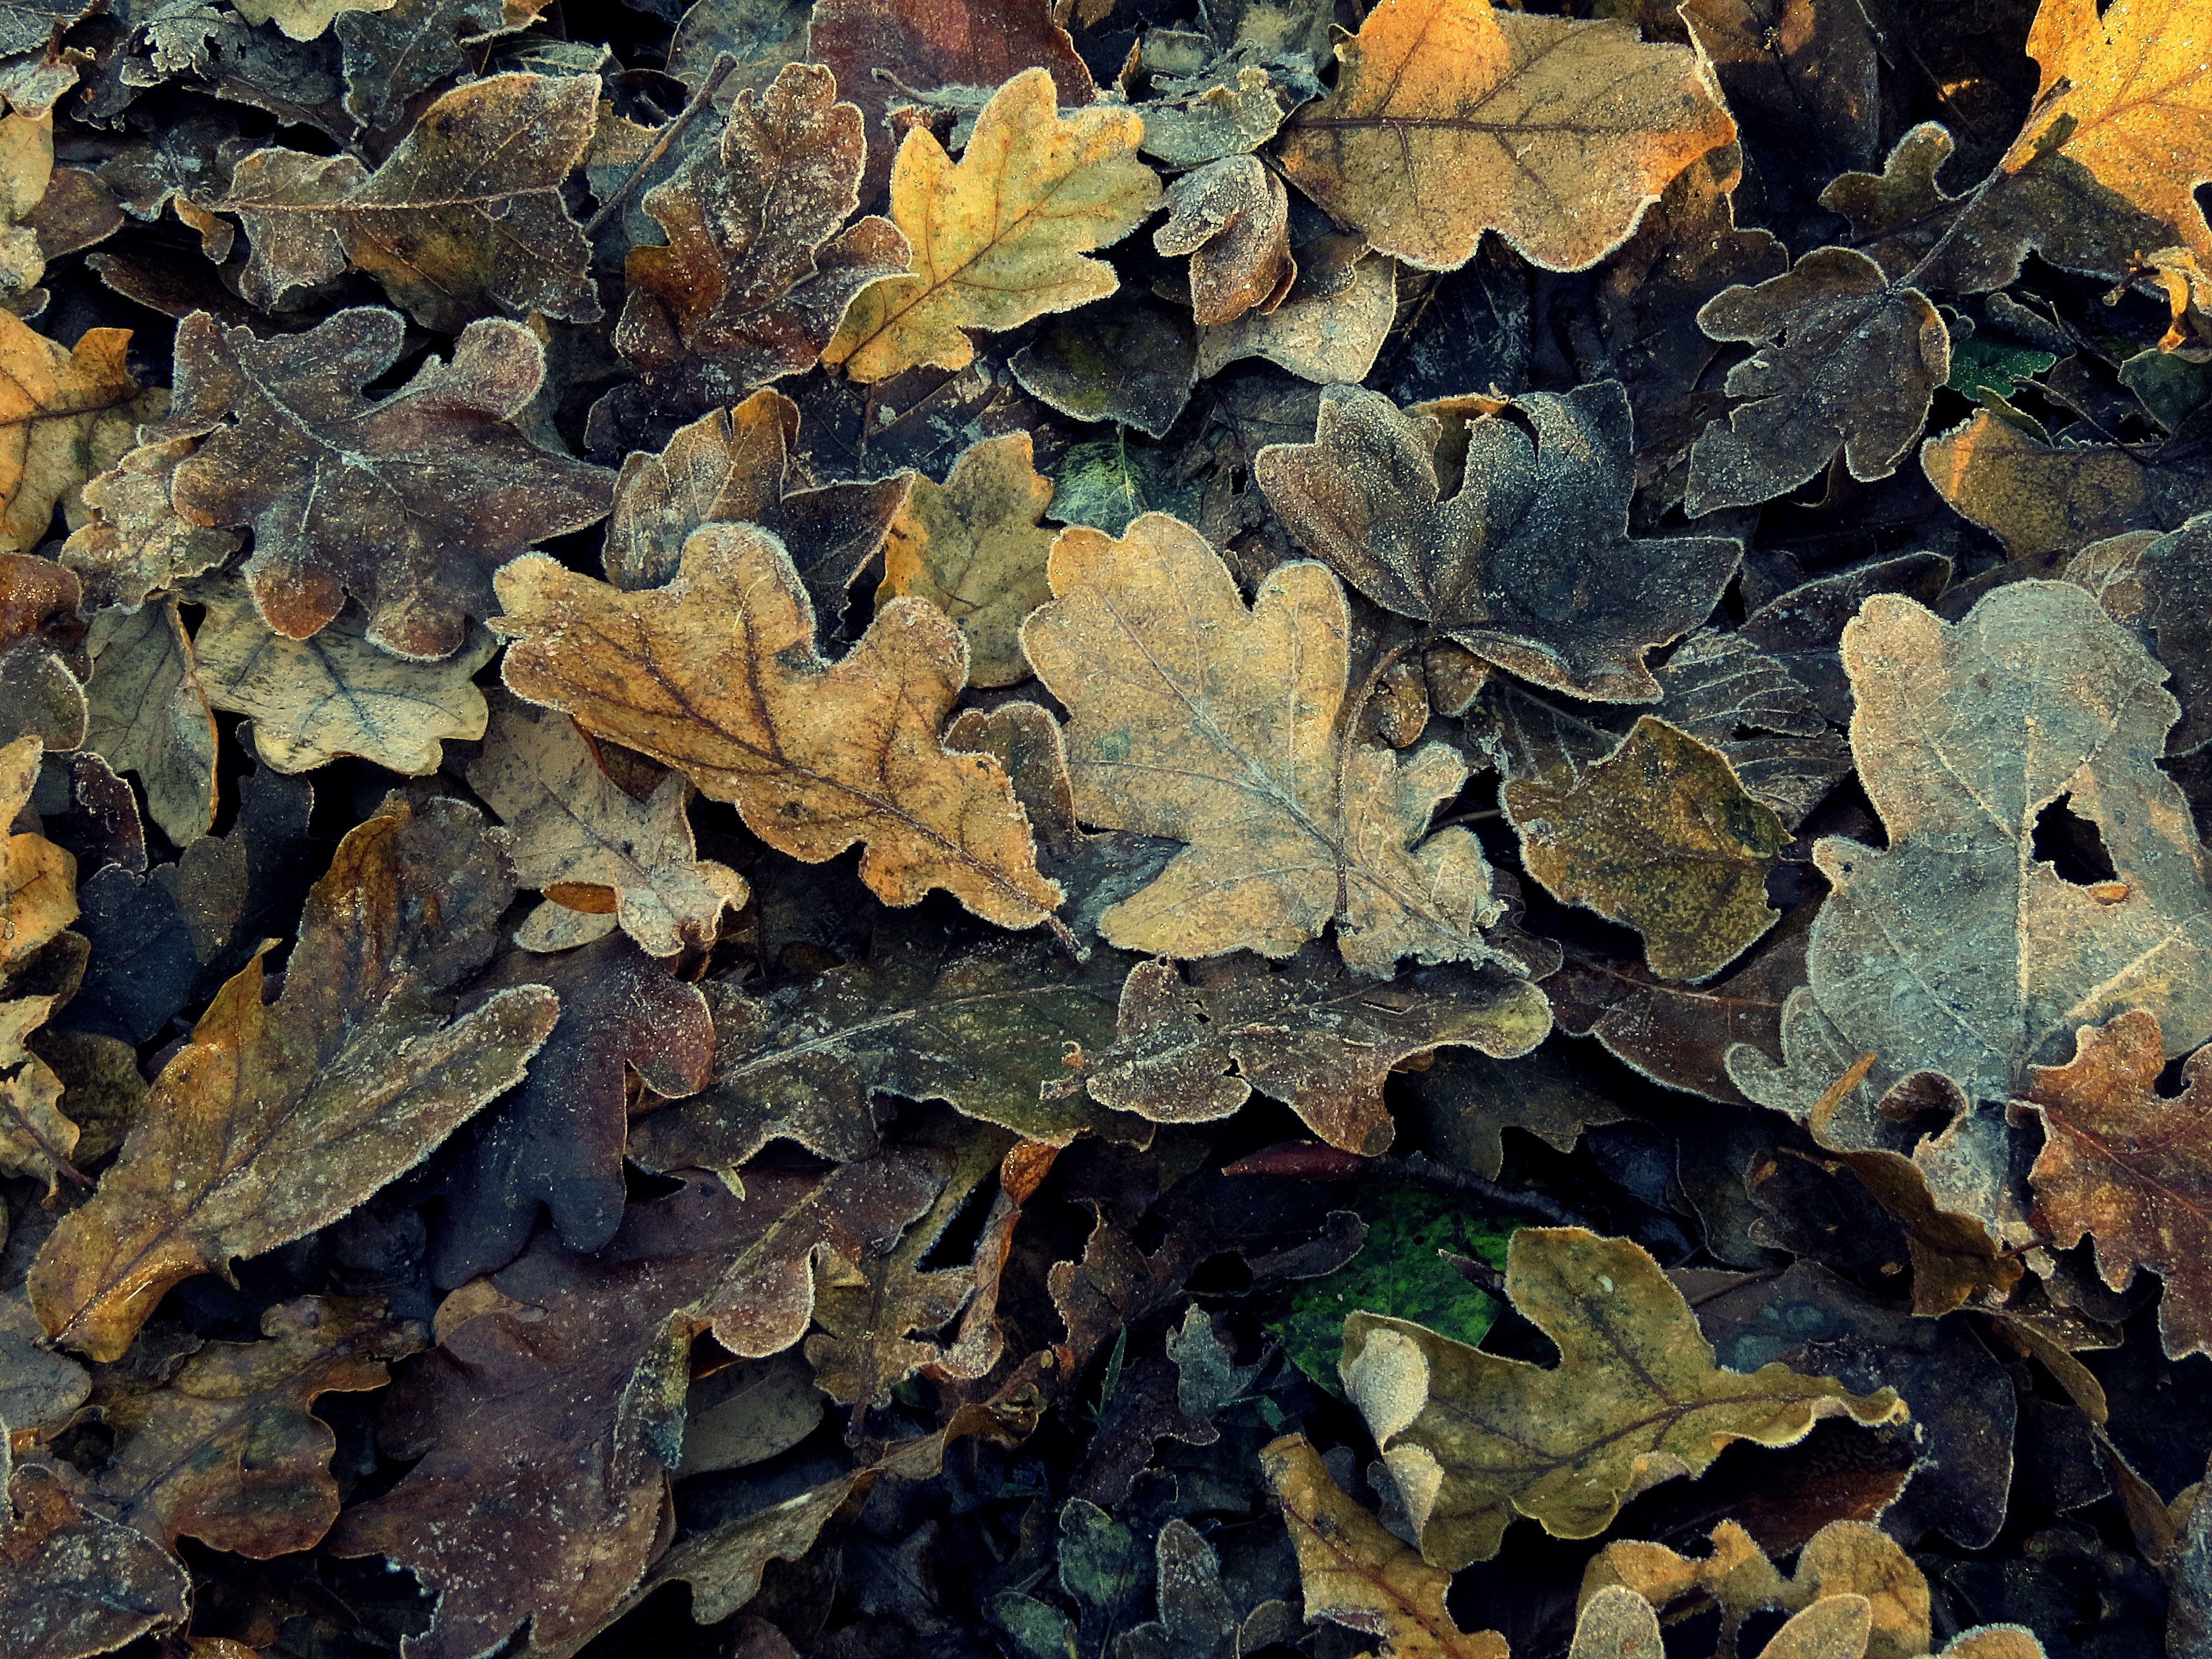
tree, nature, forest, outdoor, rock, branch, cold, winter, plant, wood, texture, leaf, flower, frost, trunk, green, autumn, brown, soil, frozen, season, leaves, icy, seasonal, deciduous, oak, woodland, ecosystem, woody plant, land plant